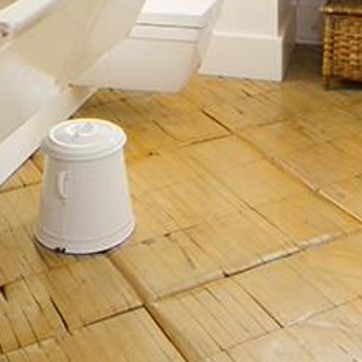
Material: tile